Armstrong Whitworth Siskin

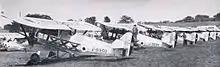
29 Squadron Siskin lineup, late 1920s.

During May 1924, the RAF's first Siskin IIIs were delivered to No. 41 Squadron at RAF Northolt. Shortly thereafter, No. 111 Squadron also received the model; its adoption enabled No. 111 to become the RAF's first high-altitude fighter squadron. The Siskin III was relatively popular amongst its pilots, being a highly manoeuvrable aircraft, although slightly underpowered. Between 1925 and 1931, Siskins were frequently presented at RAF exhibitions of flying; one particular feat performed was the linking of three aircraft by cords between their interplane struts, necessitating careful formation flying to not break these cords until the finishing manoeuvre was performed.